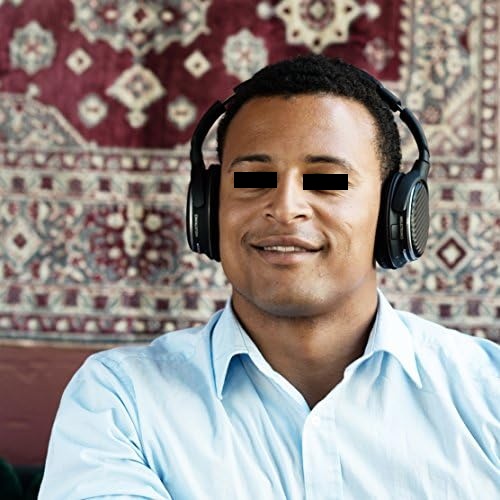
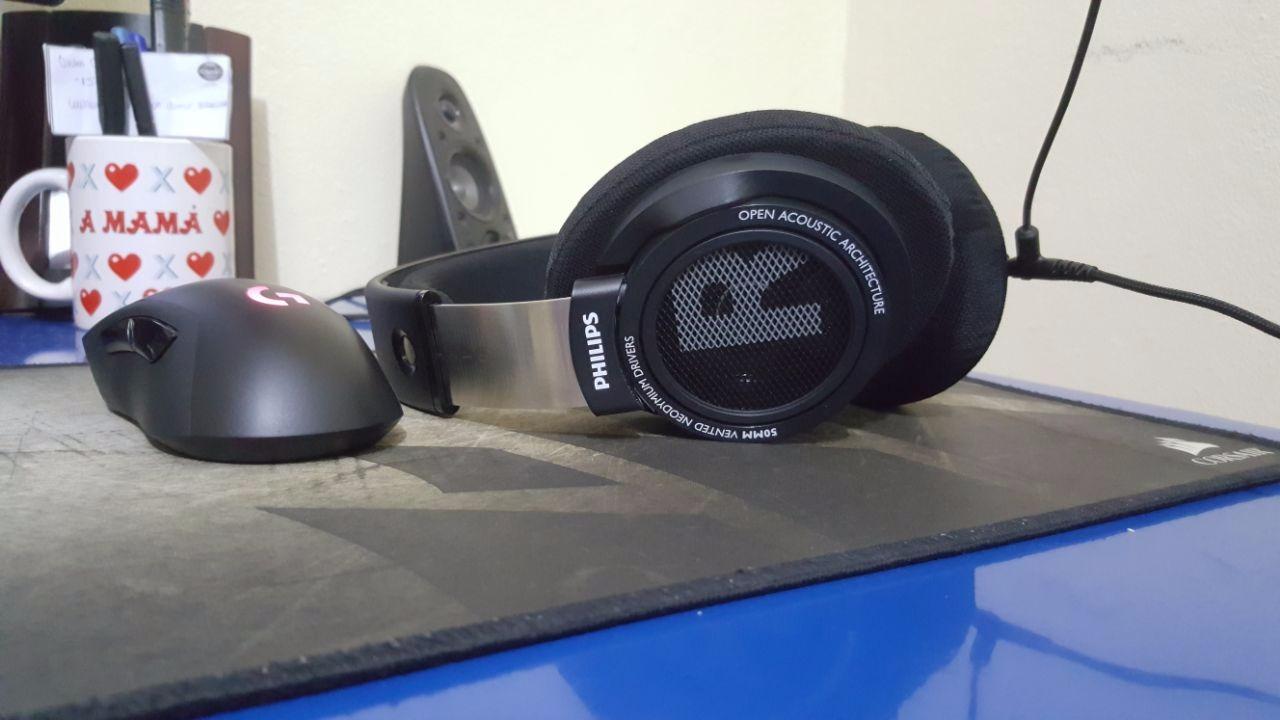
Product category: headphones
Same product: no